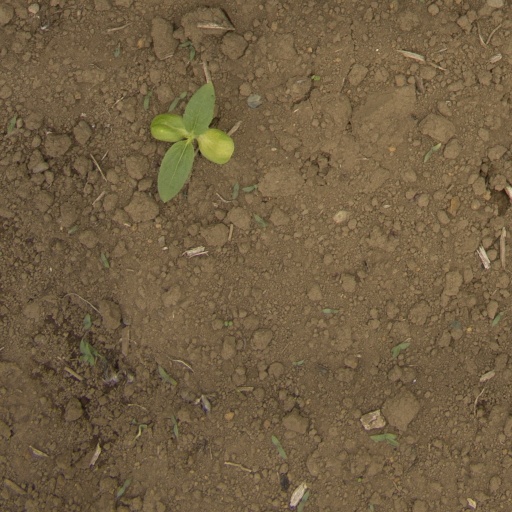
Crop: Jerusalem artichoke